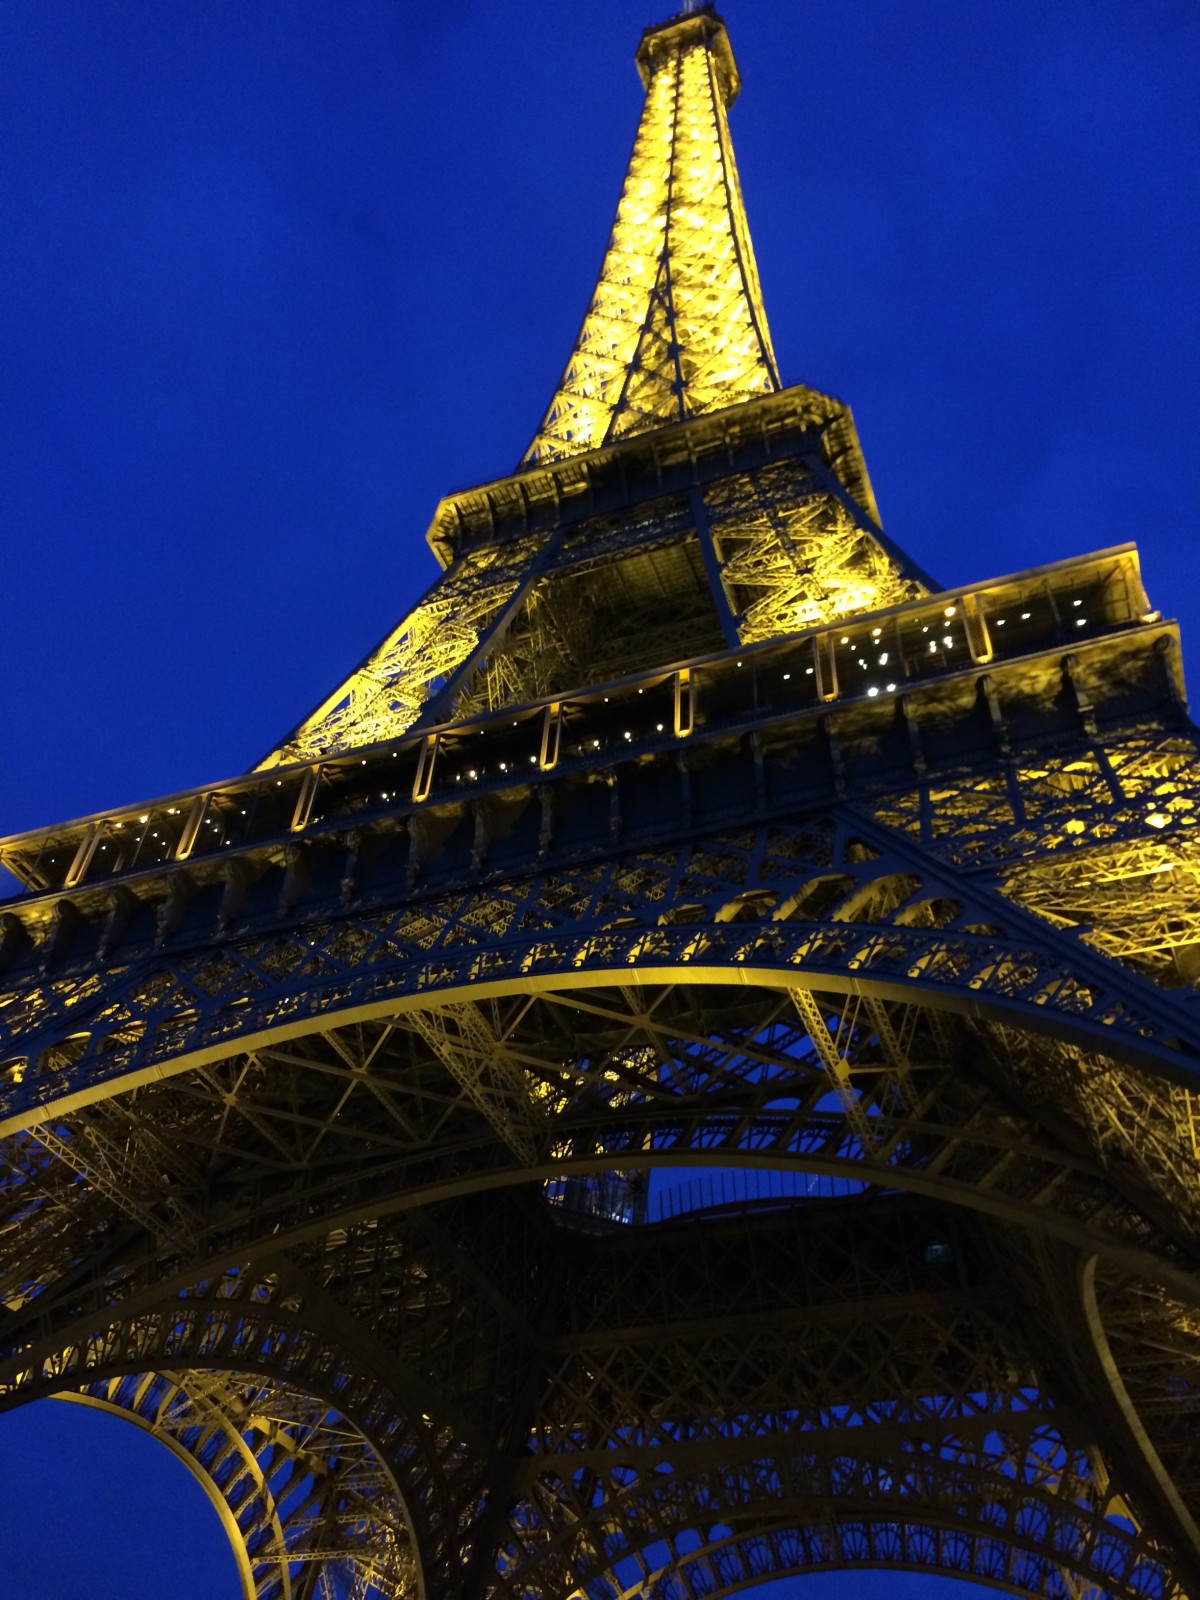
Tags: tower, night, place of worship, metropolis, evening, temple, spire, cityscape, reflection, cathedral